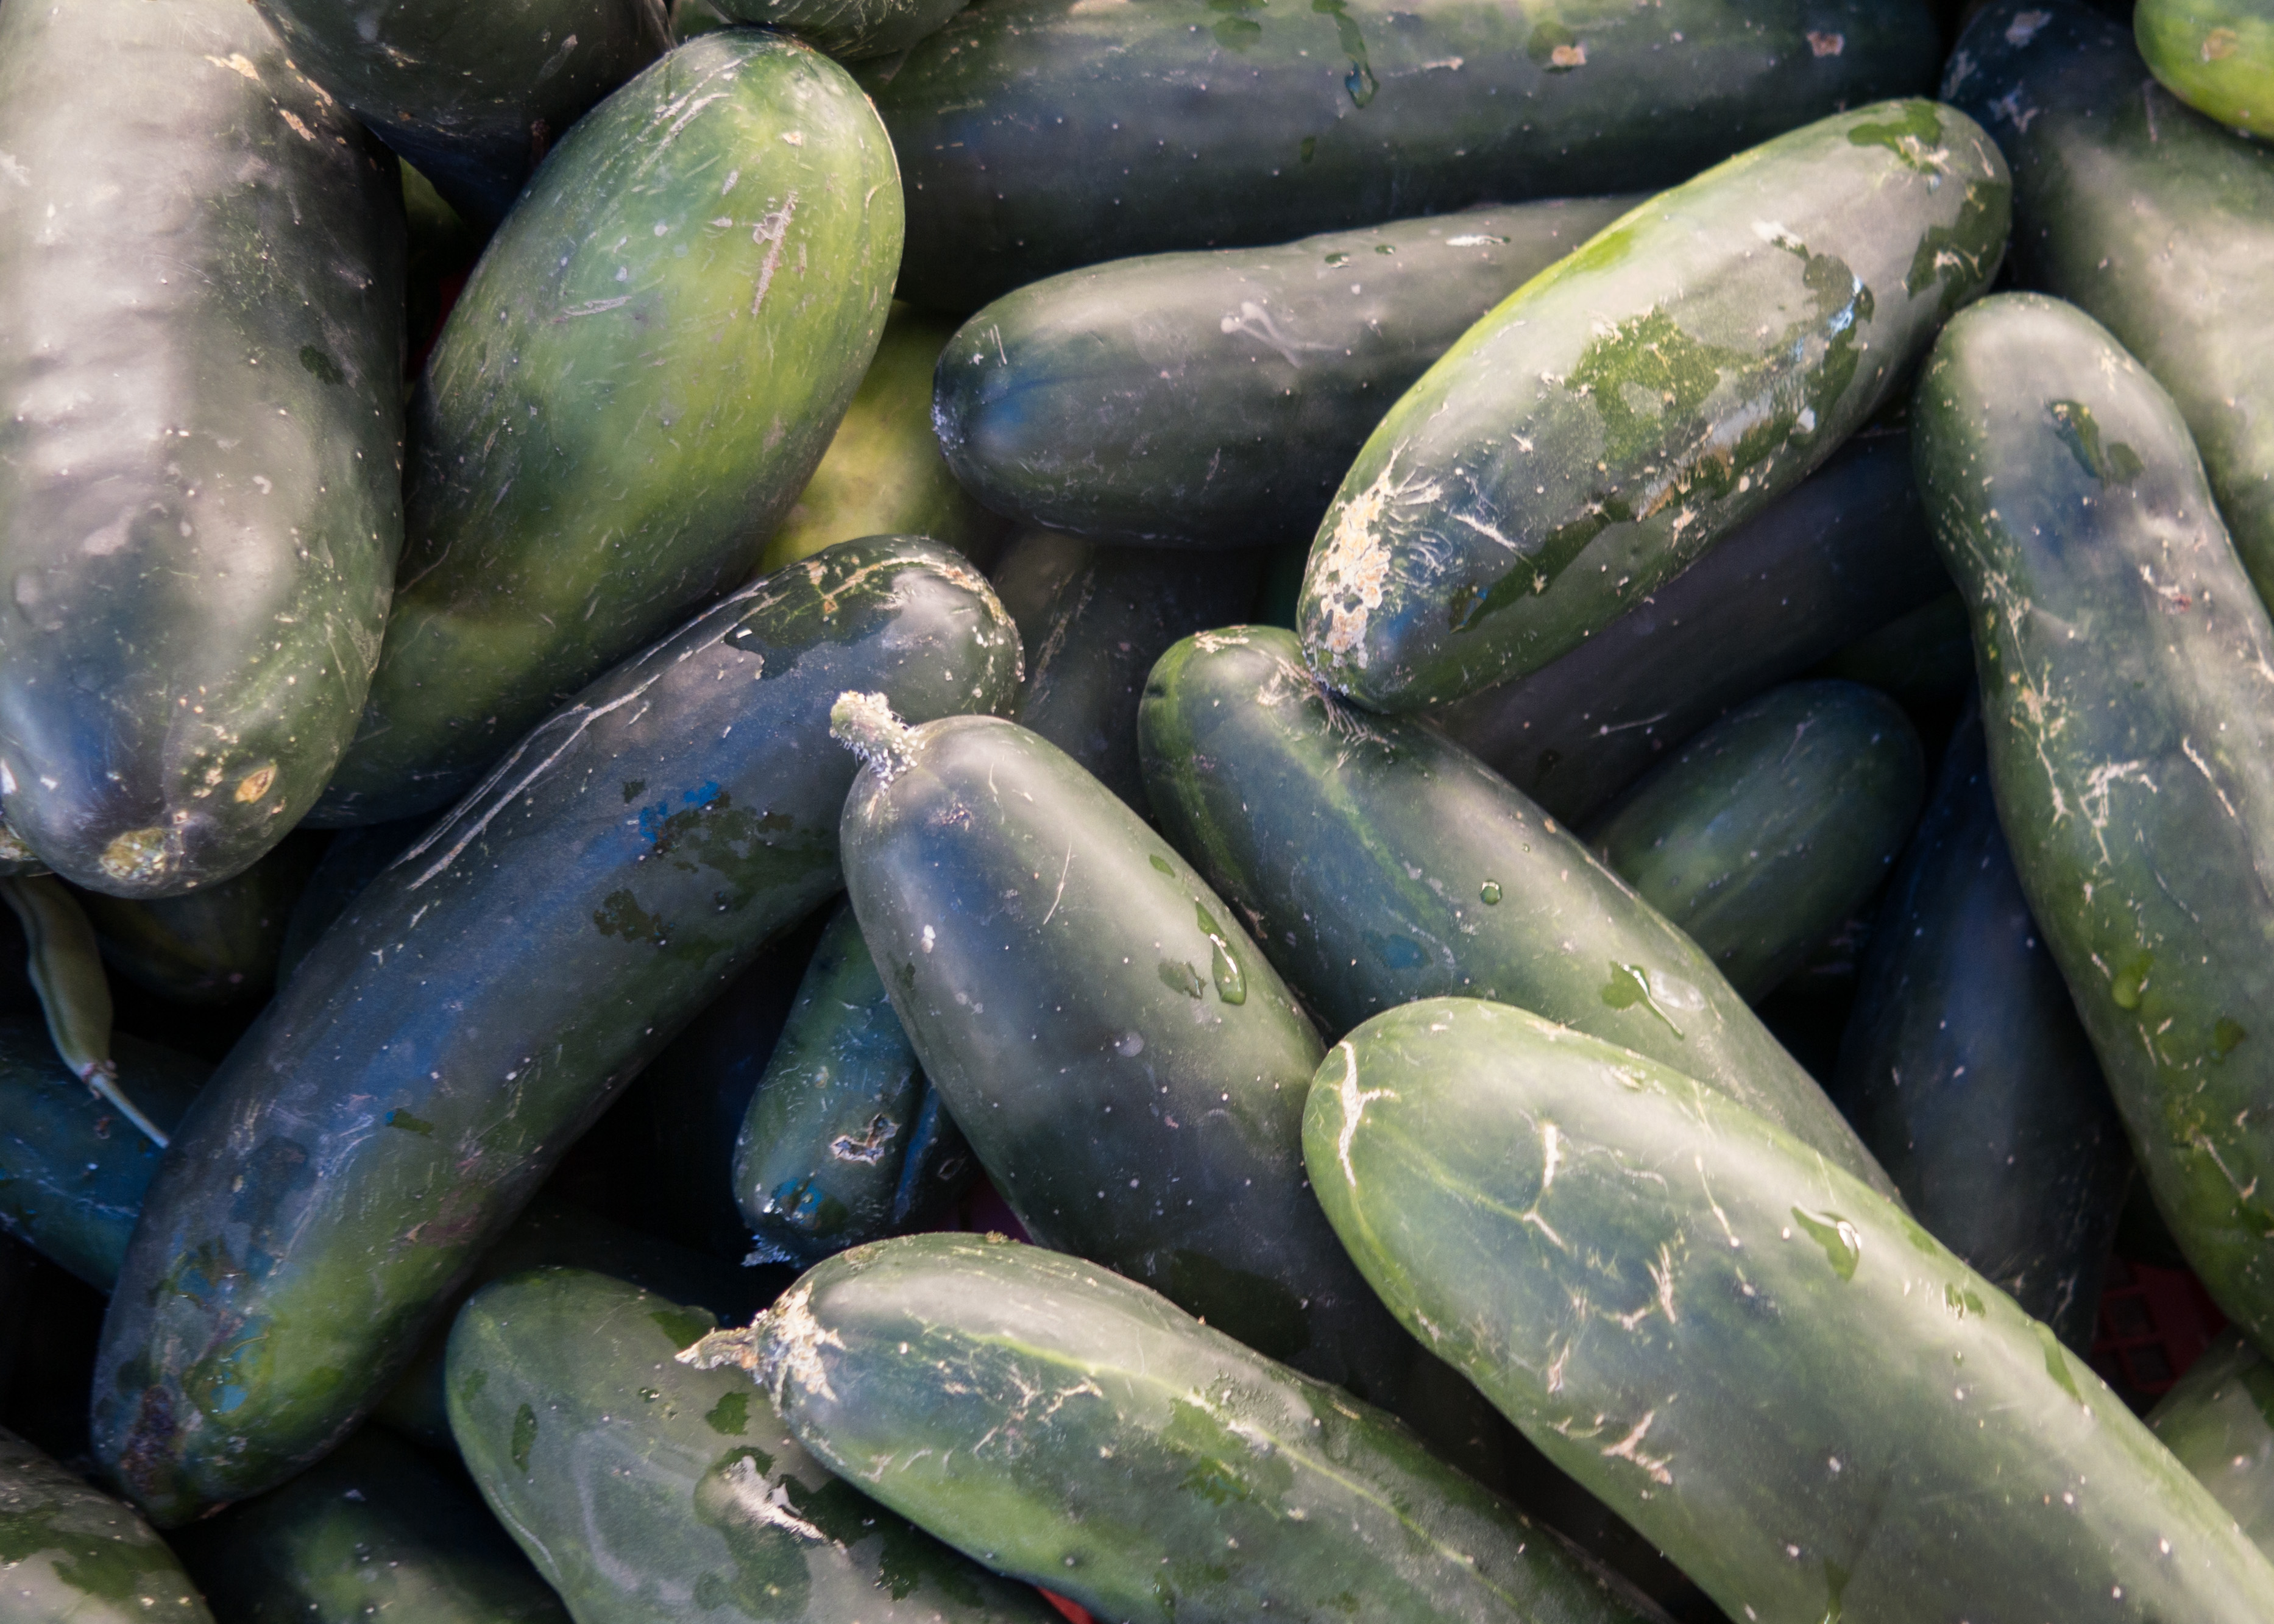
plant, food, produce, vegetable, mussel, cucumber, flowering plant, land plant, cucumber gourd and melon family